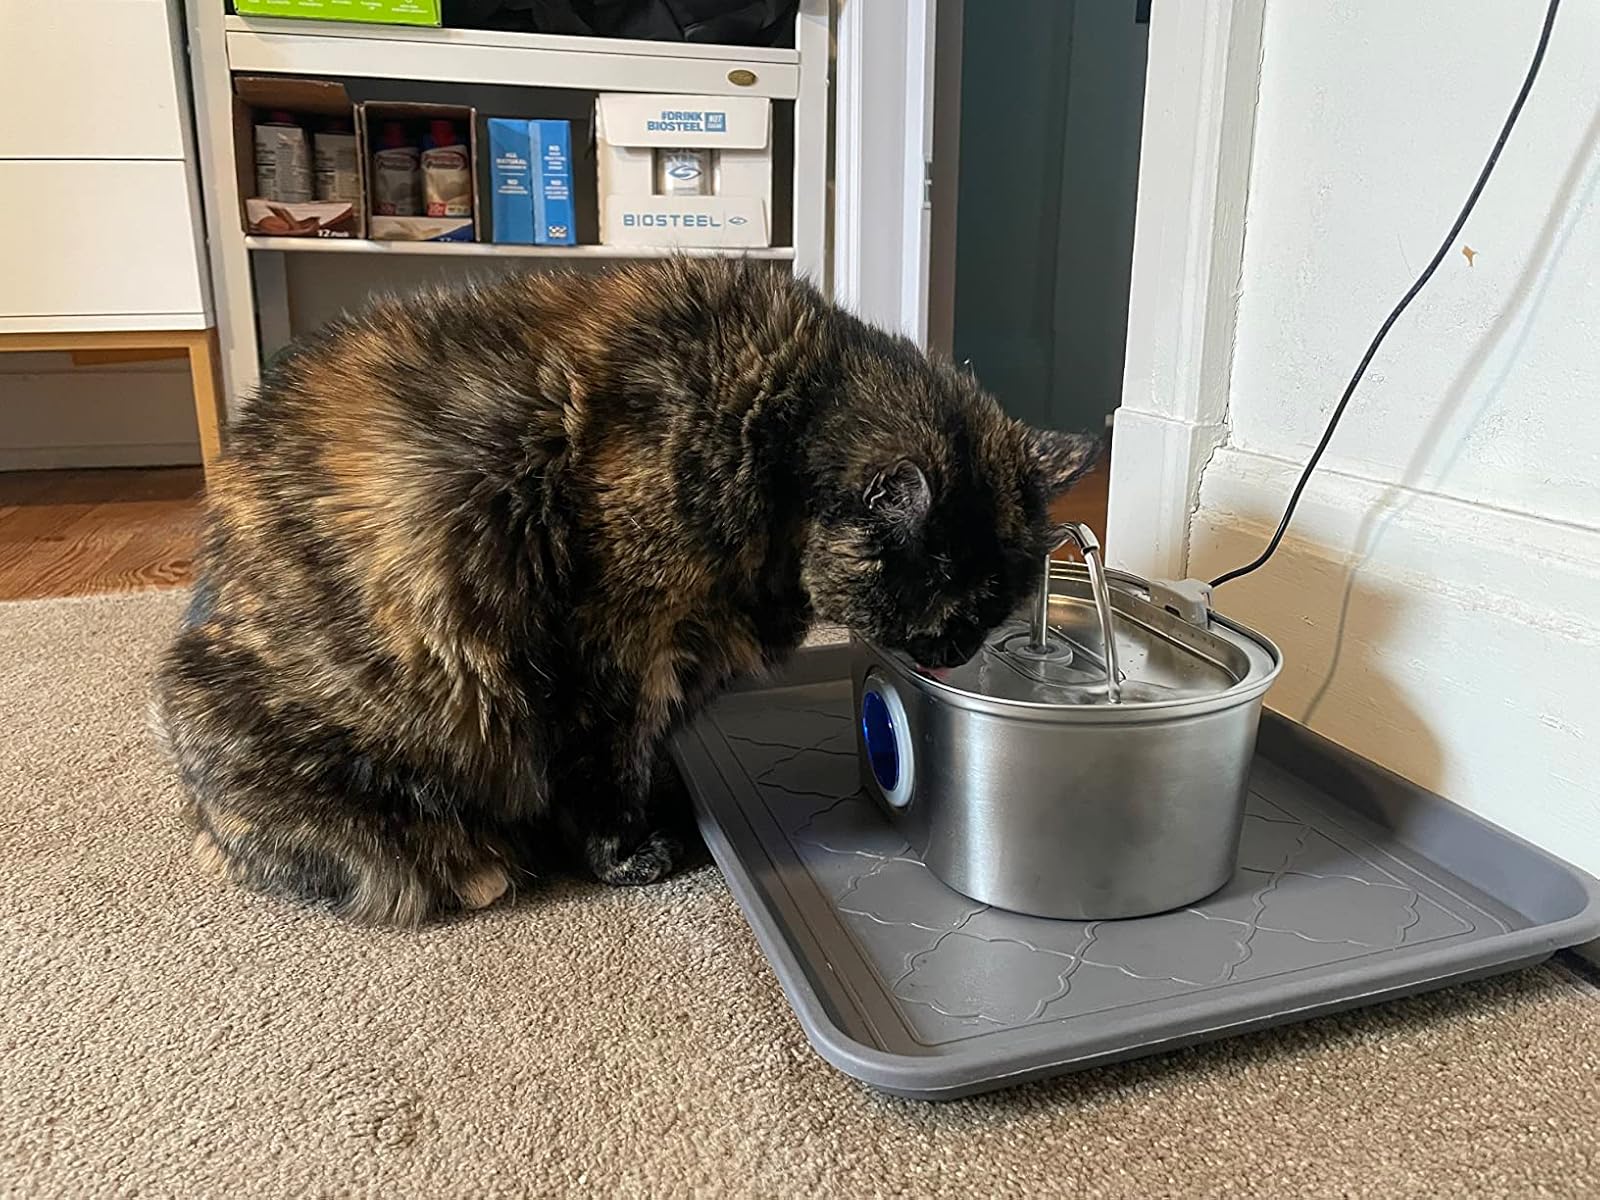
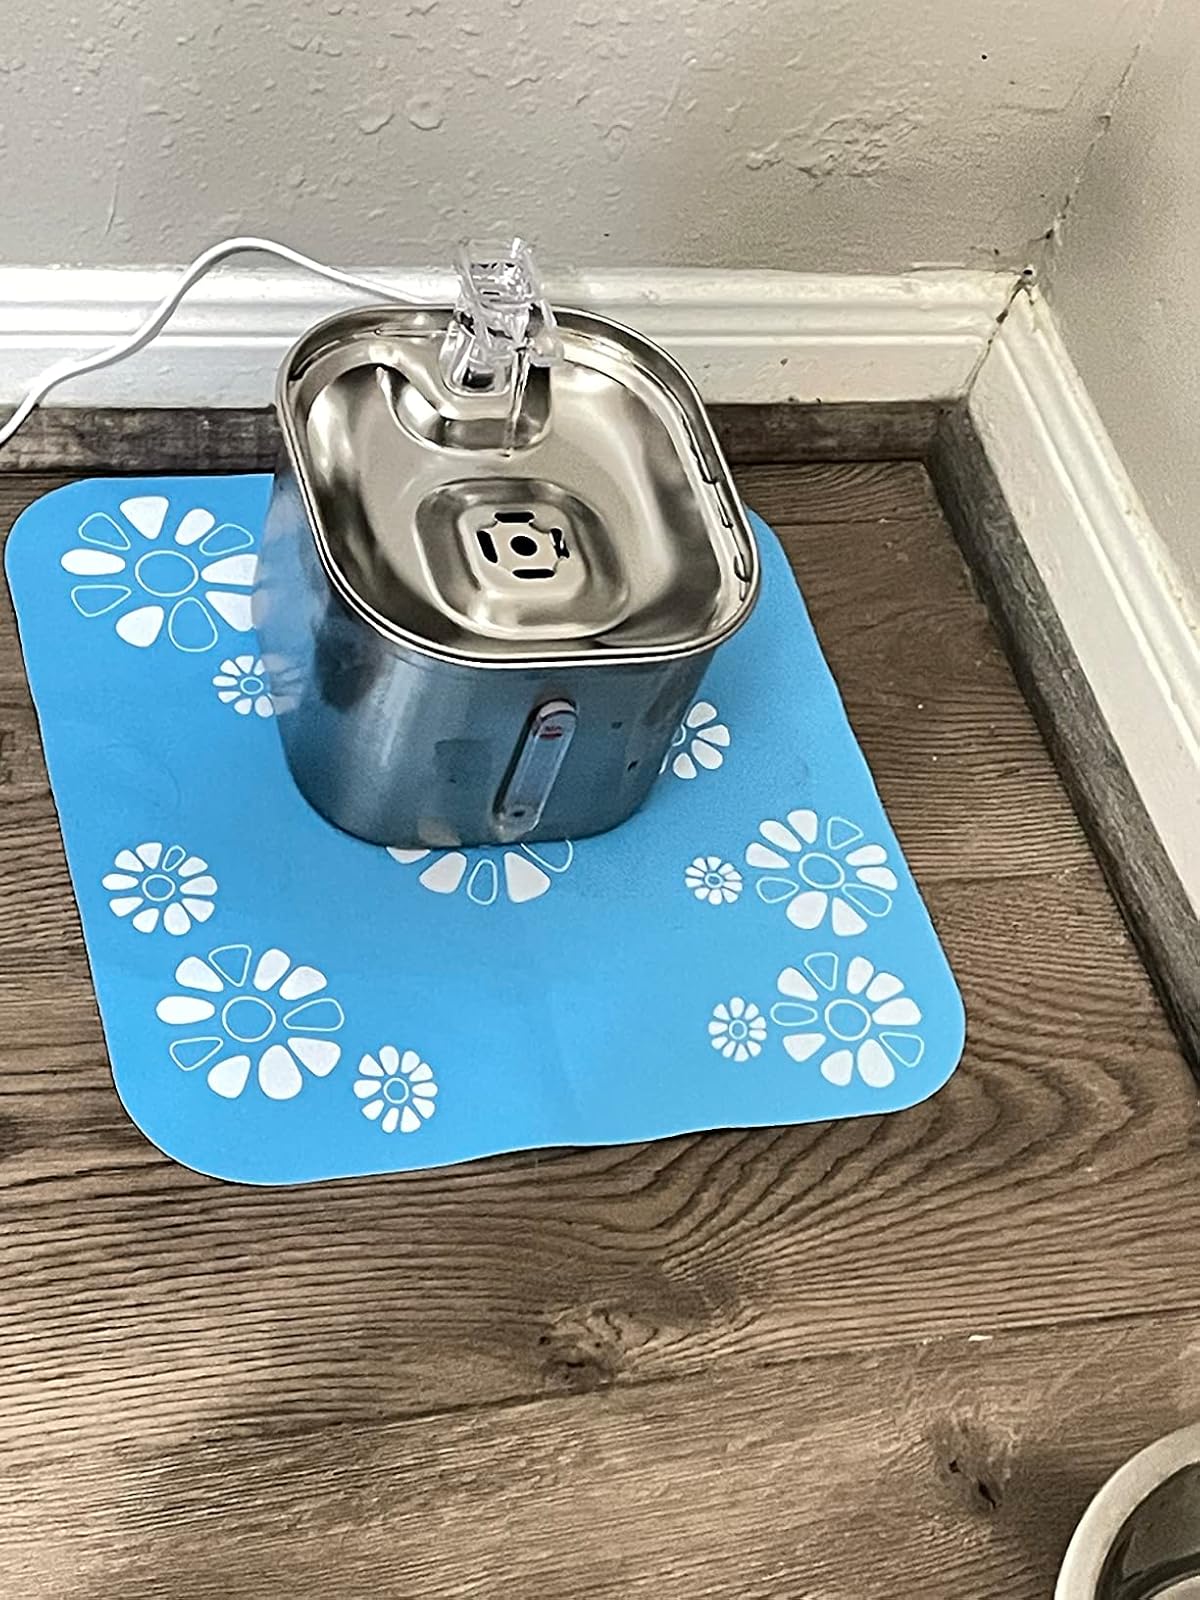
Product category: items_bowl
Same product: no